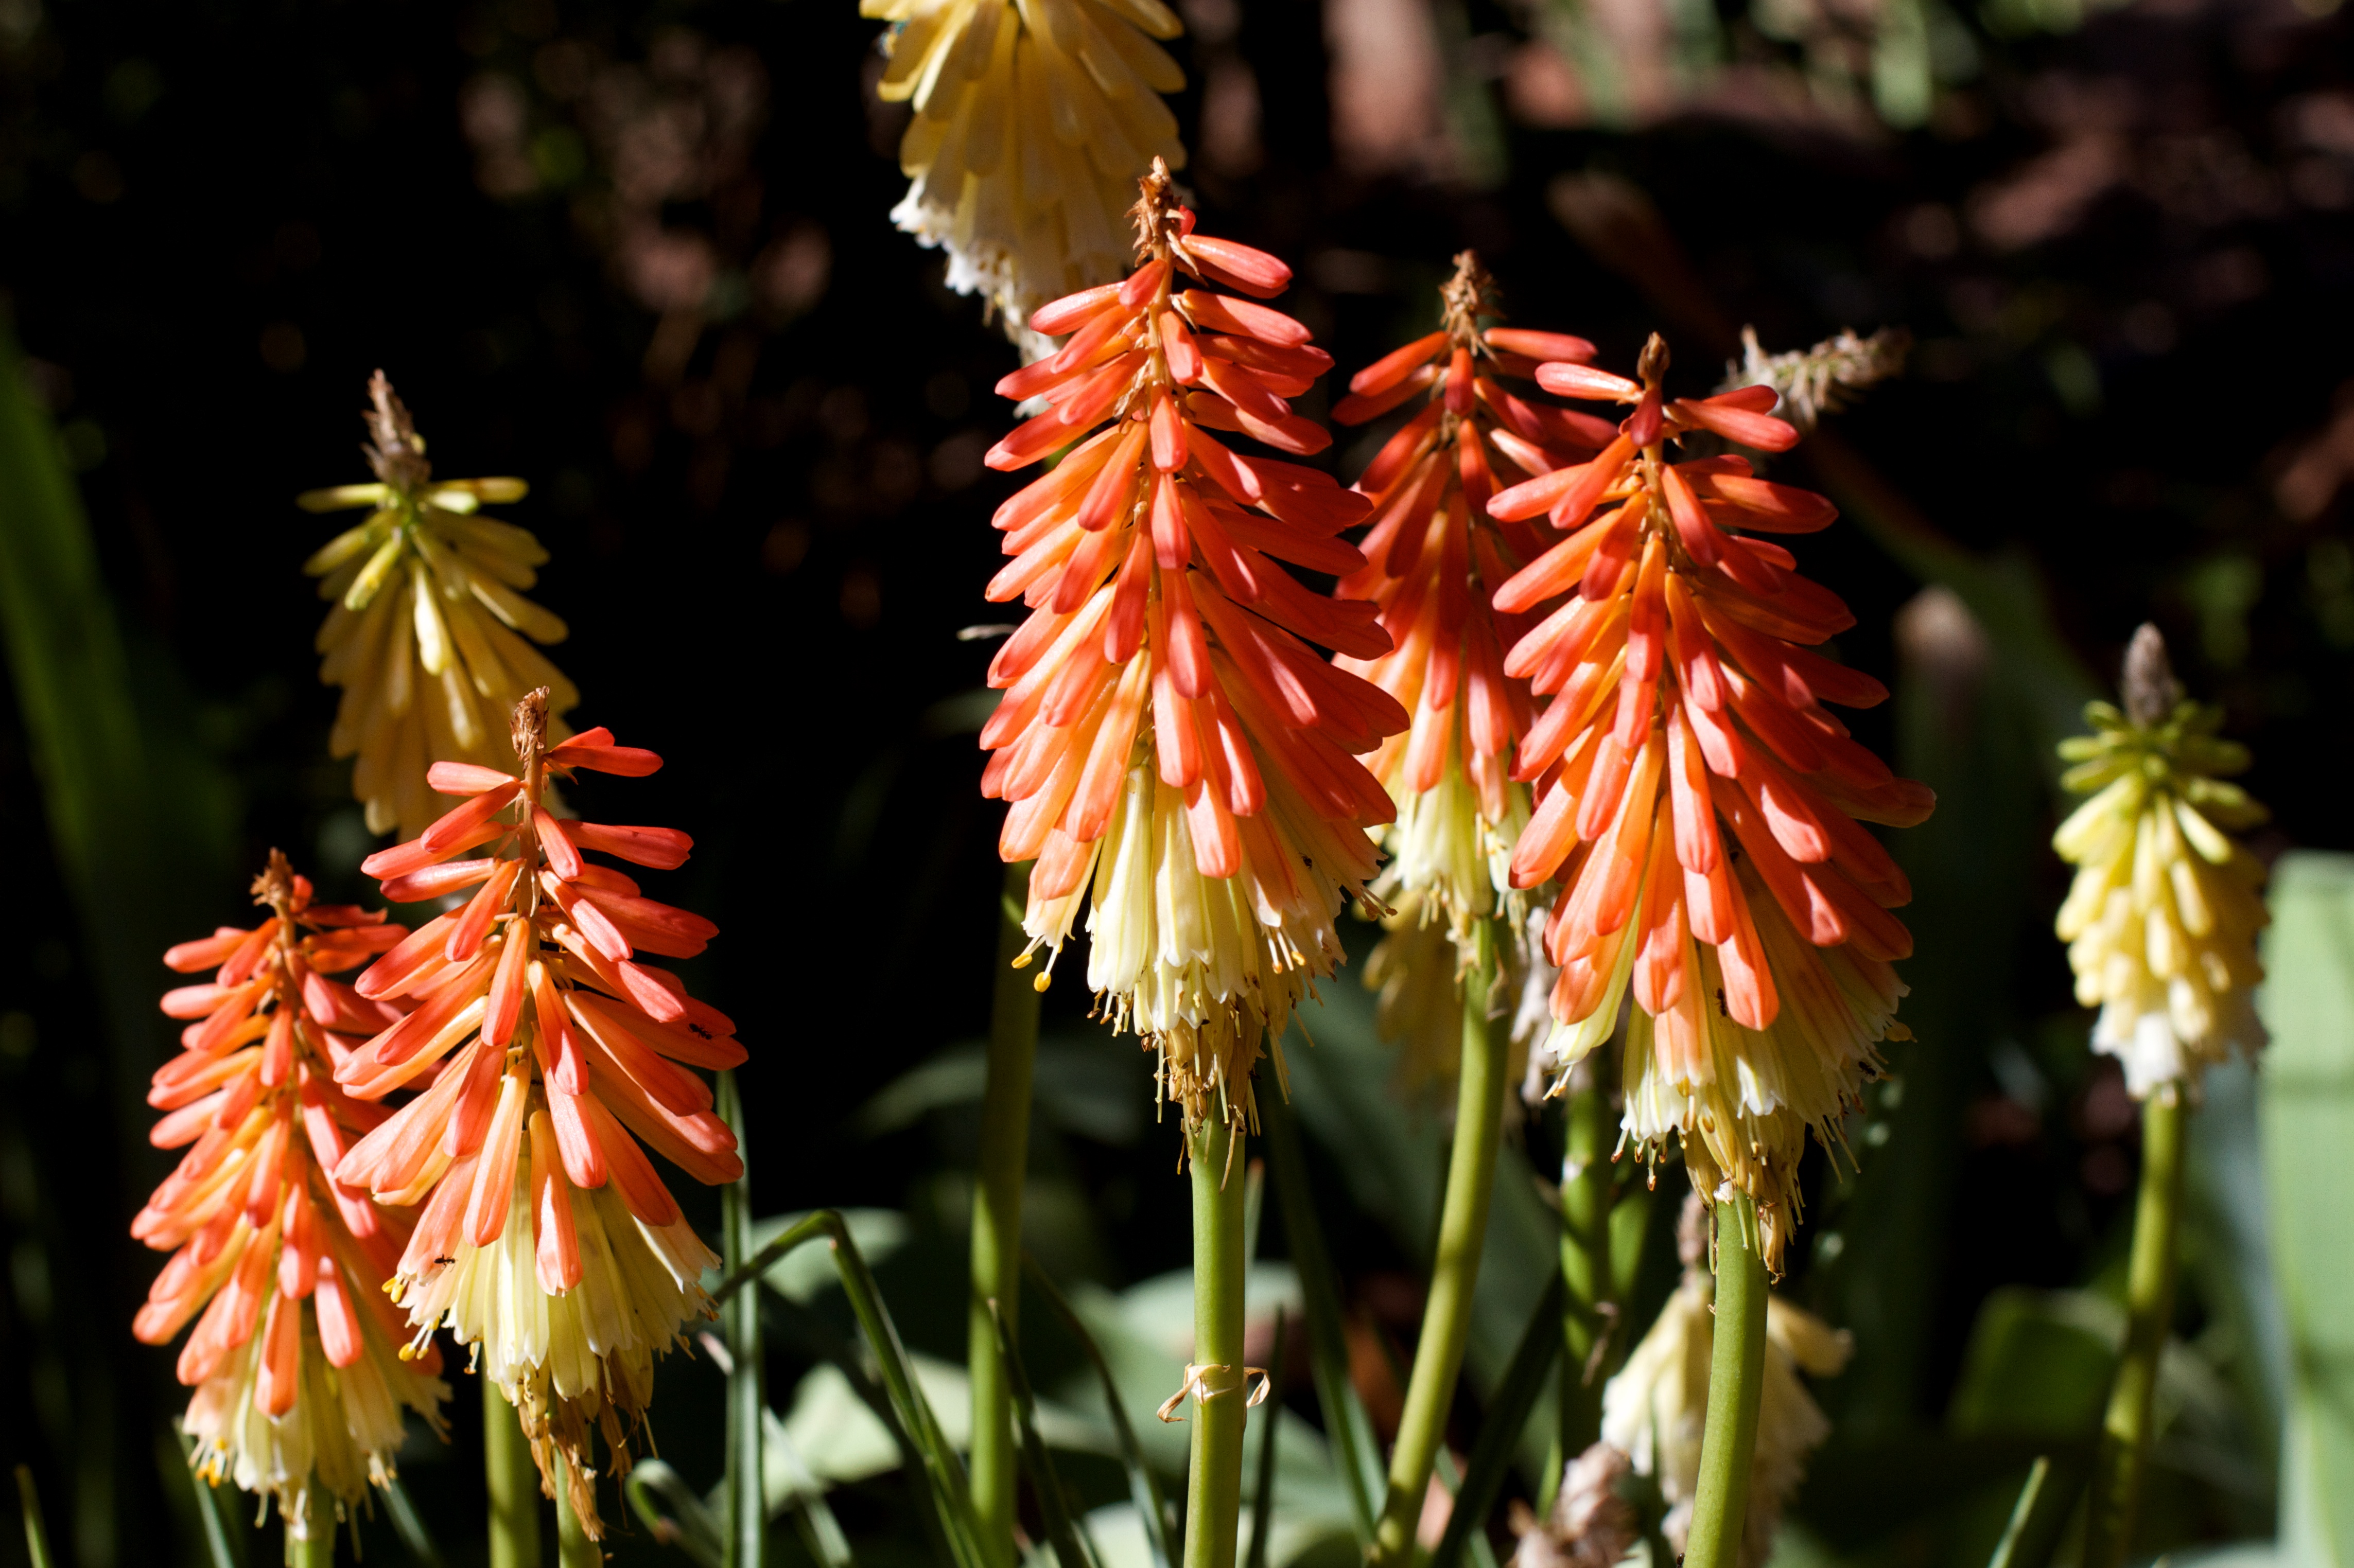
plant, leaf, flower, autumn, botany, flora, wildflower, macro photography, xanthorrhoeaceae, flowering plant, torch lily, land plant